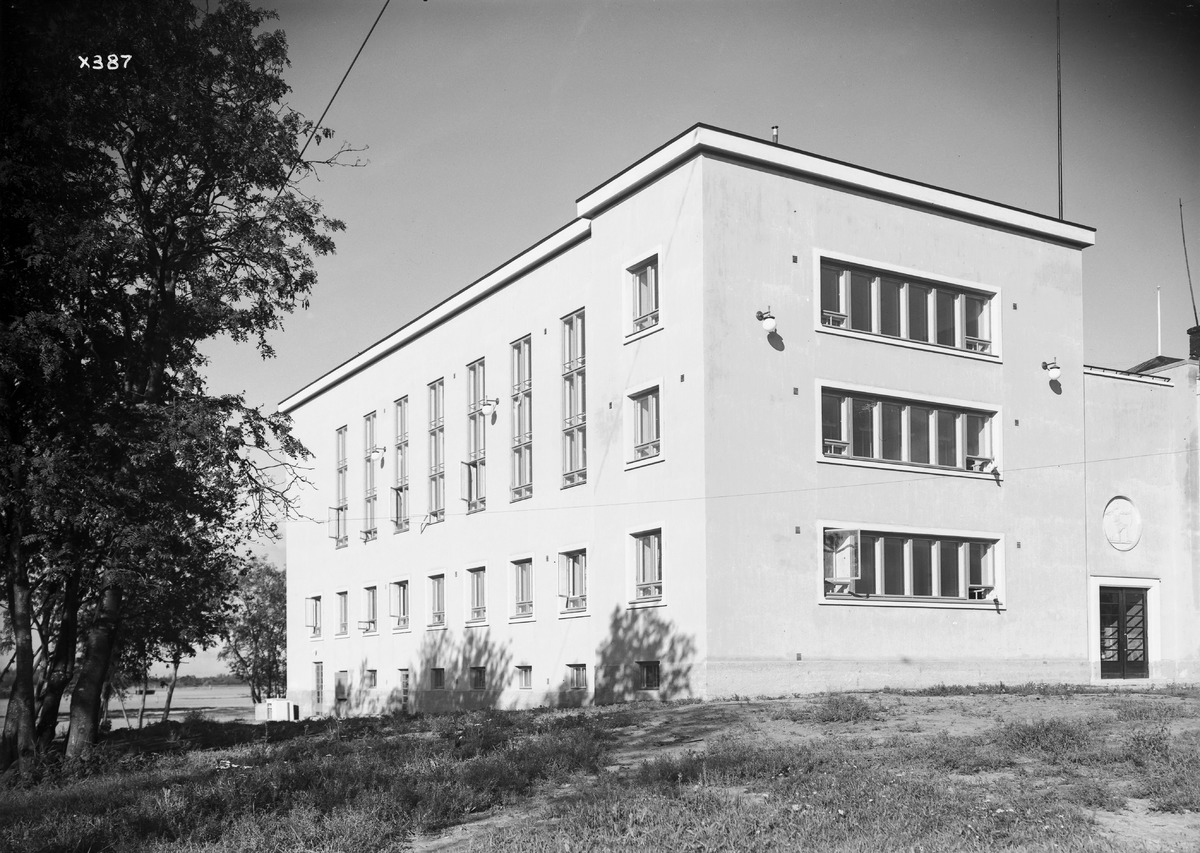
Oulun uuden suojeluskuntatalon vihkiäiset
The inauguration of Oulu's new White Guard's house
sisällön kuvaus: Oulun uuden suojeluskuntatalon vihkiäiset 6.10.1934. Uuden talon julkisivu. content description: The inauguration of Oulu's new White Guard's (Suojeluskunta) house on October 6, 1934. The facade of the new building.
Vuosi: 1934
Paikka: Suomi, Oulu, Suomi, Pohjois-Pohjanmaa, Oulu
Aiheet: suojeluskuntatalot; suojeluskuntajärjestö; ulkokuva; suojeluskunnat; maanpuolustusjärjestöt; rakennukset; Finnish White Guard; buildings; national defence organizations